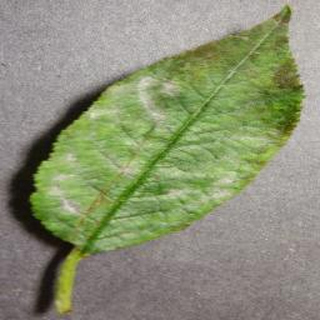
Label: cherry_powdery_mildew